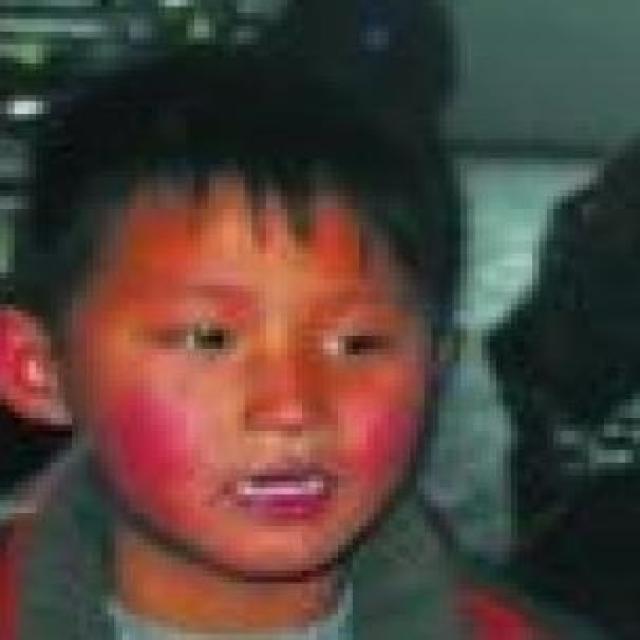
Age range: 0-12